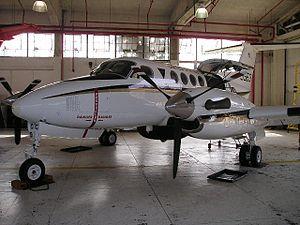
RC-12F n° d'immatriculation RC-12F du VXS-1. Il s'agit d'un laboratoire volant pouvant être équipés de divers senseurs.
Le VXS-1 est un escadron de l'aéronavale de l'United States Navy opérant pour le Naval Research Laboratory.